Marie-Thérèse Joniaux

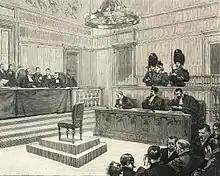

Dr. Willems, deceived by the words of Marie-Thérèse Joniaux from a previous consultation in Brussels with a colleague, concluded that a heart problem was the reason for the death. The company Gresham was not convinced and immediately filed a complaint with the public prosecutor in Antwerp, triggering the Joniaux affair. Joniaux was arrested on April 17, 1894. The trial, led by Eugène Hayoit de Termicourt, lasted nine months. The trial took place on January 7 and February 3, 1895. 296 witnesses were heard. Joniaux was sentenced to death and transferred from the prison of Antwerp to that of Mons where she arrived on June 6, 1895, to serve her sentence, which was commuted to life imprisonment.